Starčevica

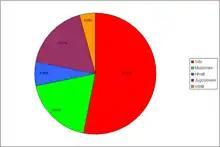
Ethnic composition according to 1991 census in Starčevica

According to the 1991 census, Starčevica had 12,738 inhabitants, with the following ethnic composition: